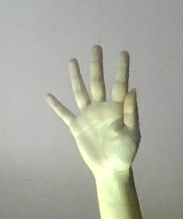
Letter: sheen